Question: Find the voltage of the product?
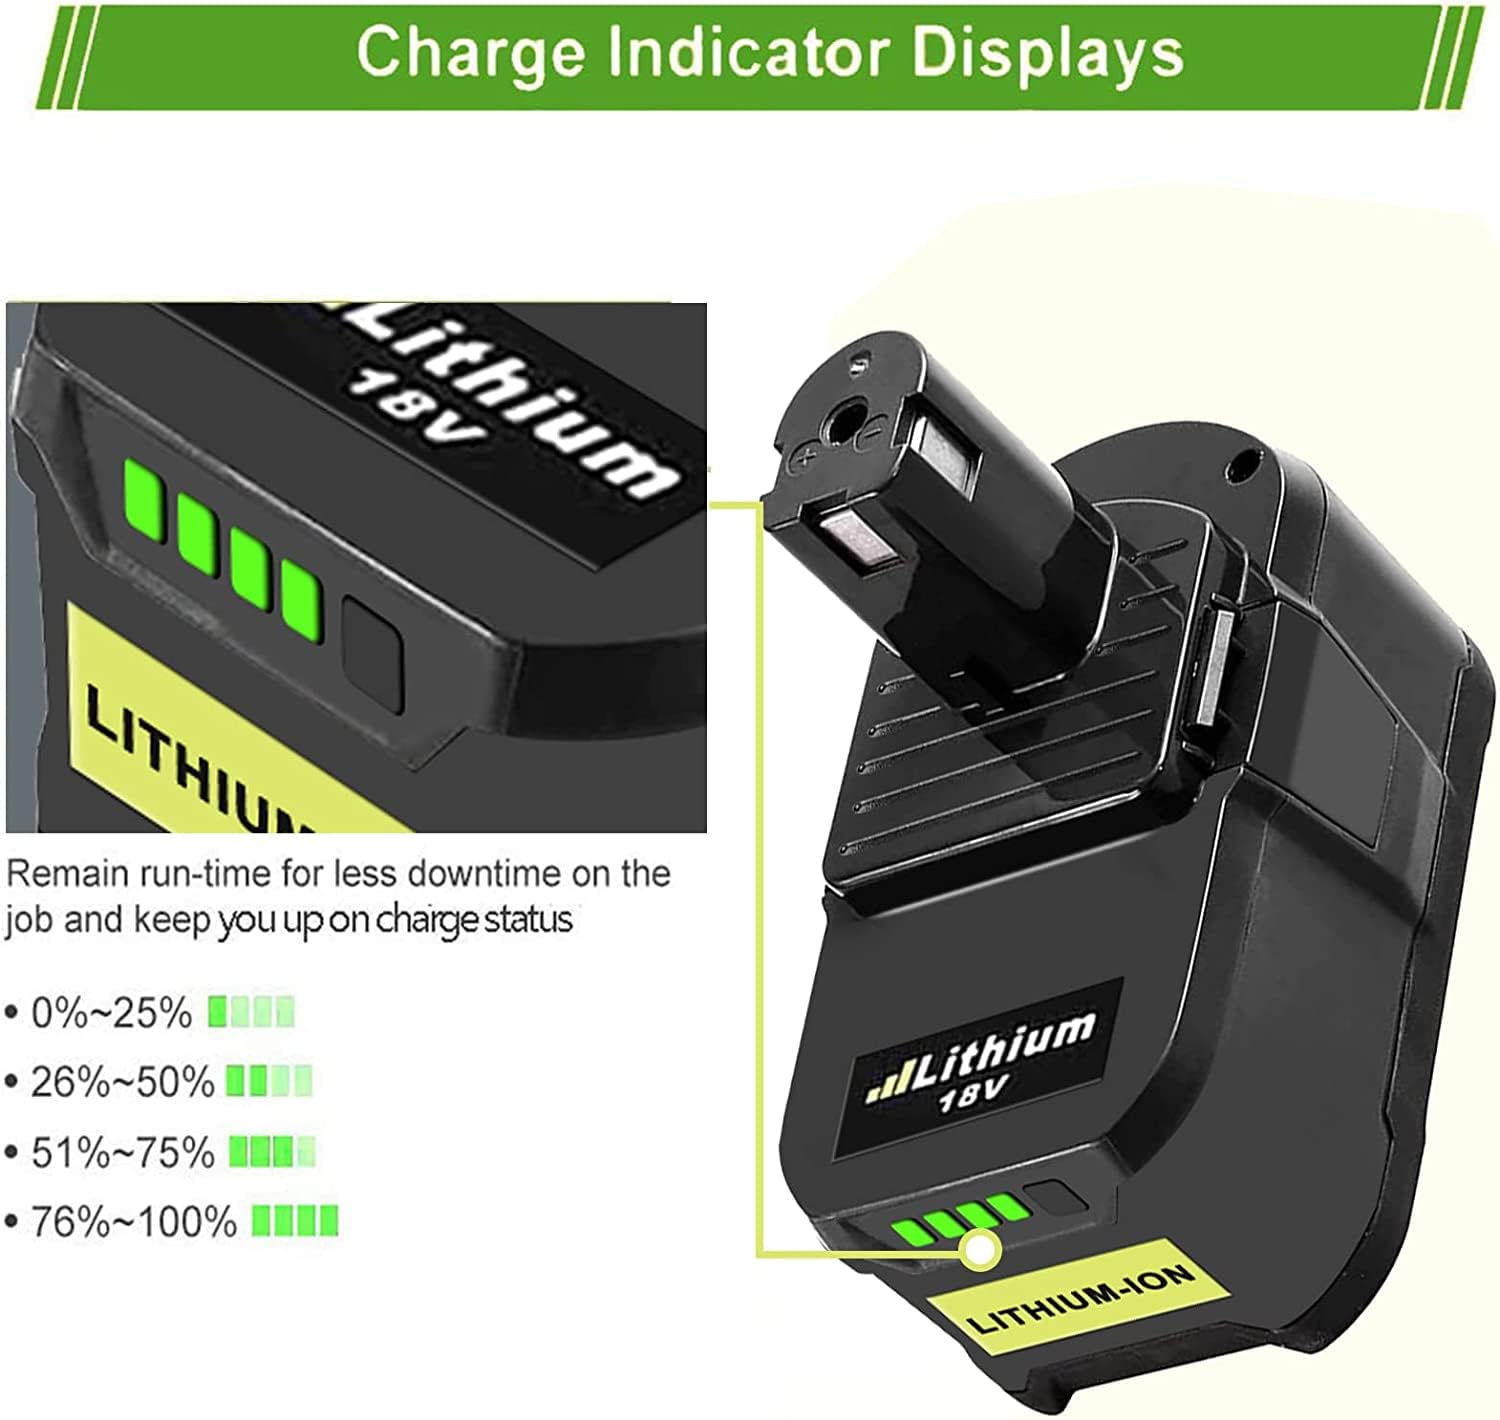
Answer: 18.0 volt